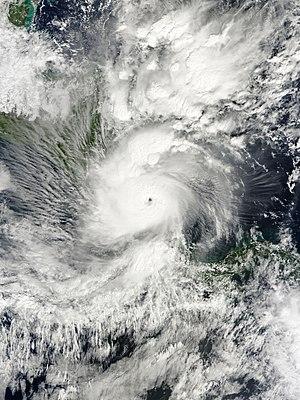
La saison 2016 des ouragans devait s'étendre officiellement du 1ᵉʳ juin au 30 novembre 2016 selon la définition de l'Organisation météorologique mondiale. Cependant, elle a commencé exceptionnellement tôt — le 13 janvier — lorsque l'ouragan Alex a fait son apparition au sud des Açores en dépit d’eaux plus froides et de la circulation causant normalement trop de cisaillement pour la formation d'un cyclone tropical.
L’ouragan Otto est le seizième système tropical de la saison cyclonique 2016 dans l'Atlantique nord, le quinzième à recevoir un nom et le septième à atteindre le seuil d'ouragan. Formé dans la seconde moitié de novembre dans le sud de la mer des Caraïbes, il atteignit le niveau de tempête tropicale le 21 du mois et le niveau d'ouragan de catégorie 3 le 24 novembre, juste avant de toucher la côte centre américaine à la frontière entre le Nicaragua et le Costa Rica.